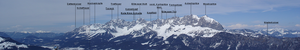
Le Kaisergebirge est un massif des Préalpes orientales septentrionales. Il s'élève en Autriche.